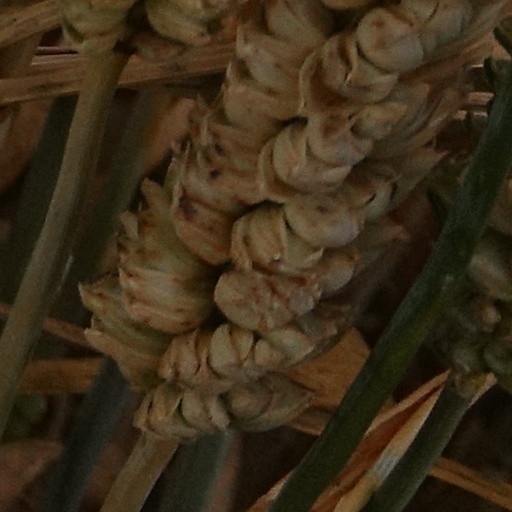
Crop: wheat